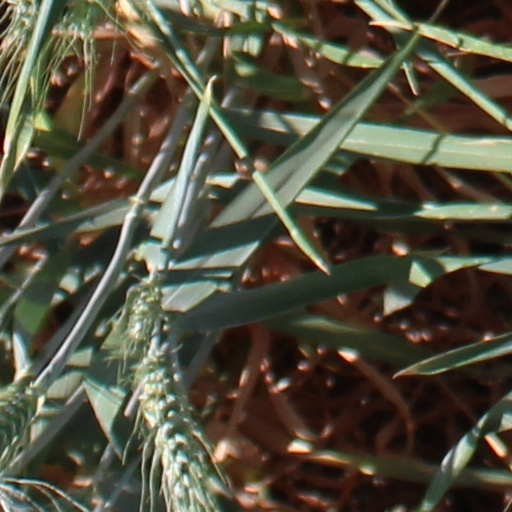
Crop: wheat